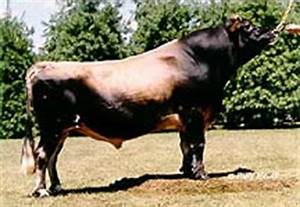
Label: cow